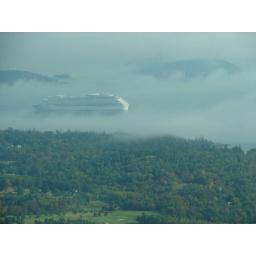
cruise ship seen in harbor from cadillac mountain in acadia national park